Noppon Saengkham

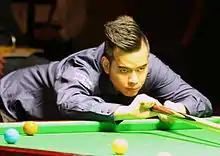
Saengkham at the 2015 Paul Hunter Classic

Noppon Saengkham (born 15 July 1992) is a Thai professional snooker player. Since turning professional in 2010, he has reached one ranking final (the 2023 Scottish Open) in which he finished as runner-up to Gary Wilson.